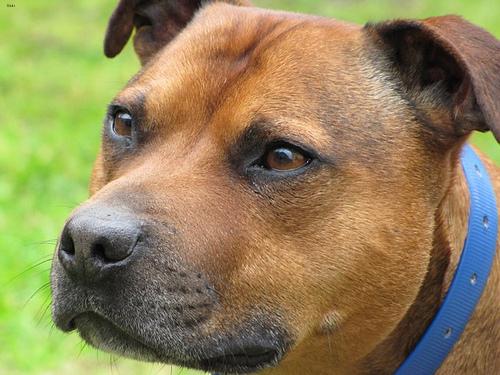
Breed: staffordshire bull terrier